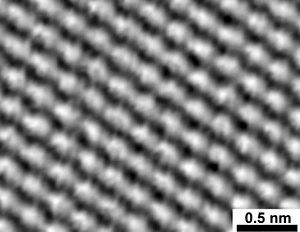
Un atome est la plus petite partie d'un corps simple pouvant se combiner chimiquement avec un autre. Les atomes sont les constituants élémentaires de toutes les substances solides, liquides ou gazeuses. Les propriétés physiques et chimiques de ces substances sont déterminées par les atomes qui les constituent ainsi que par l'arrangement tridimensionnel de ces atomes.